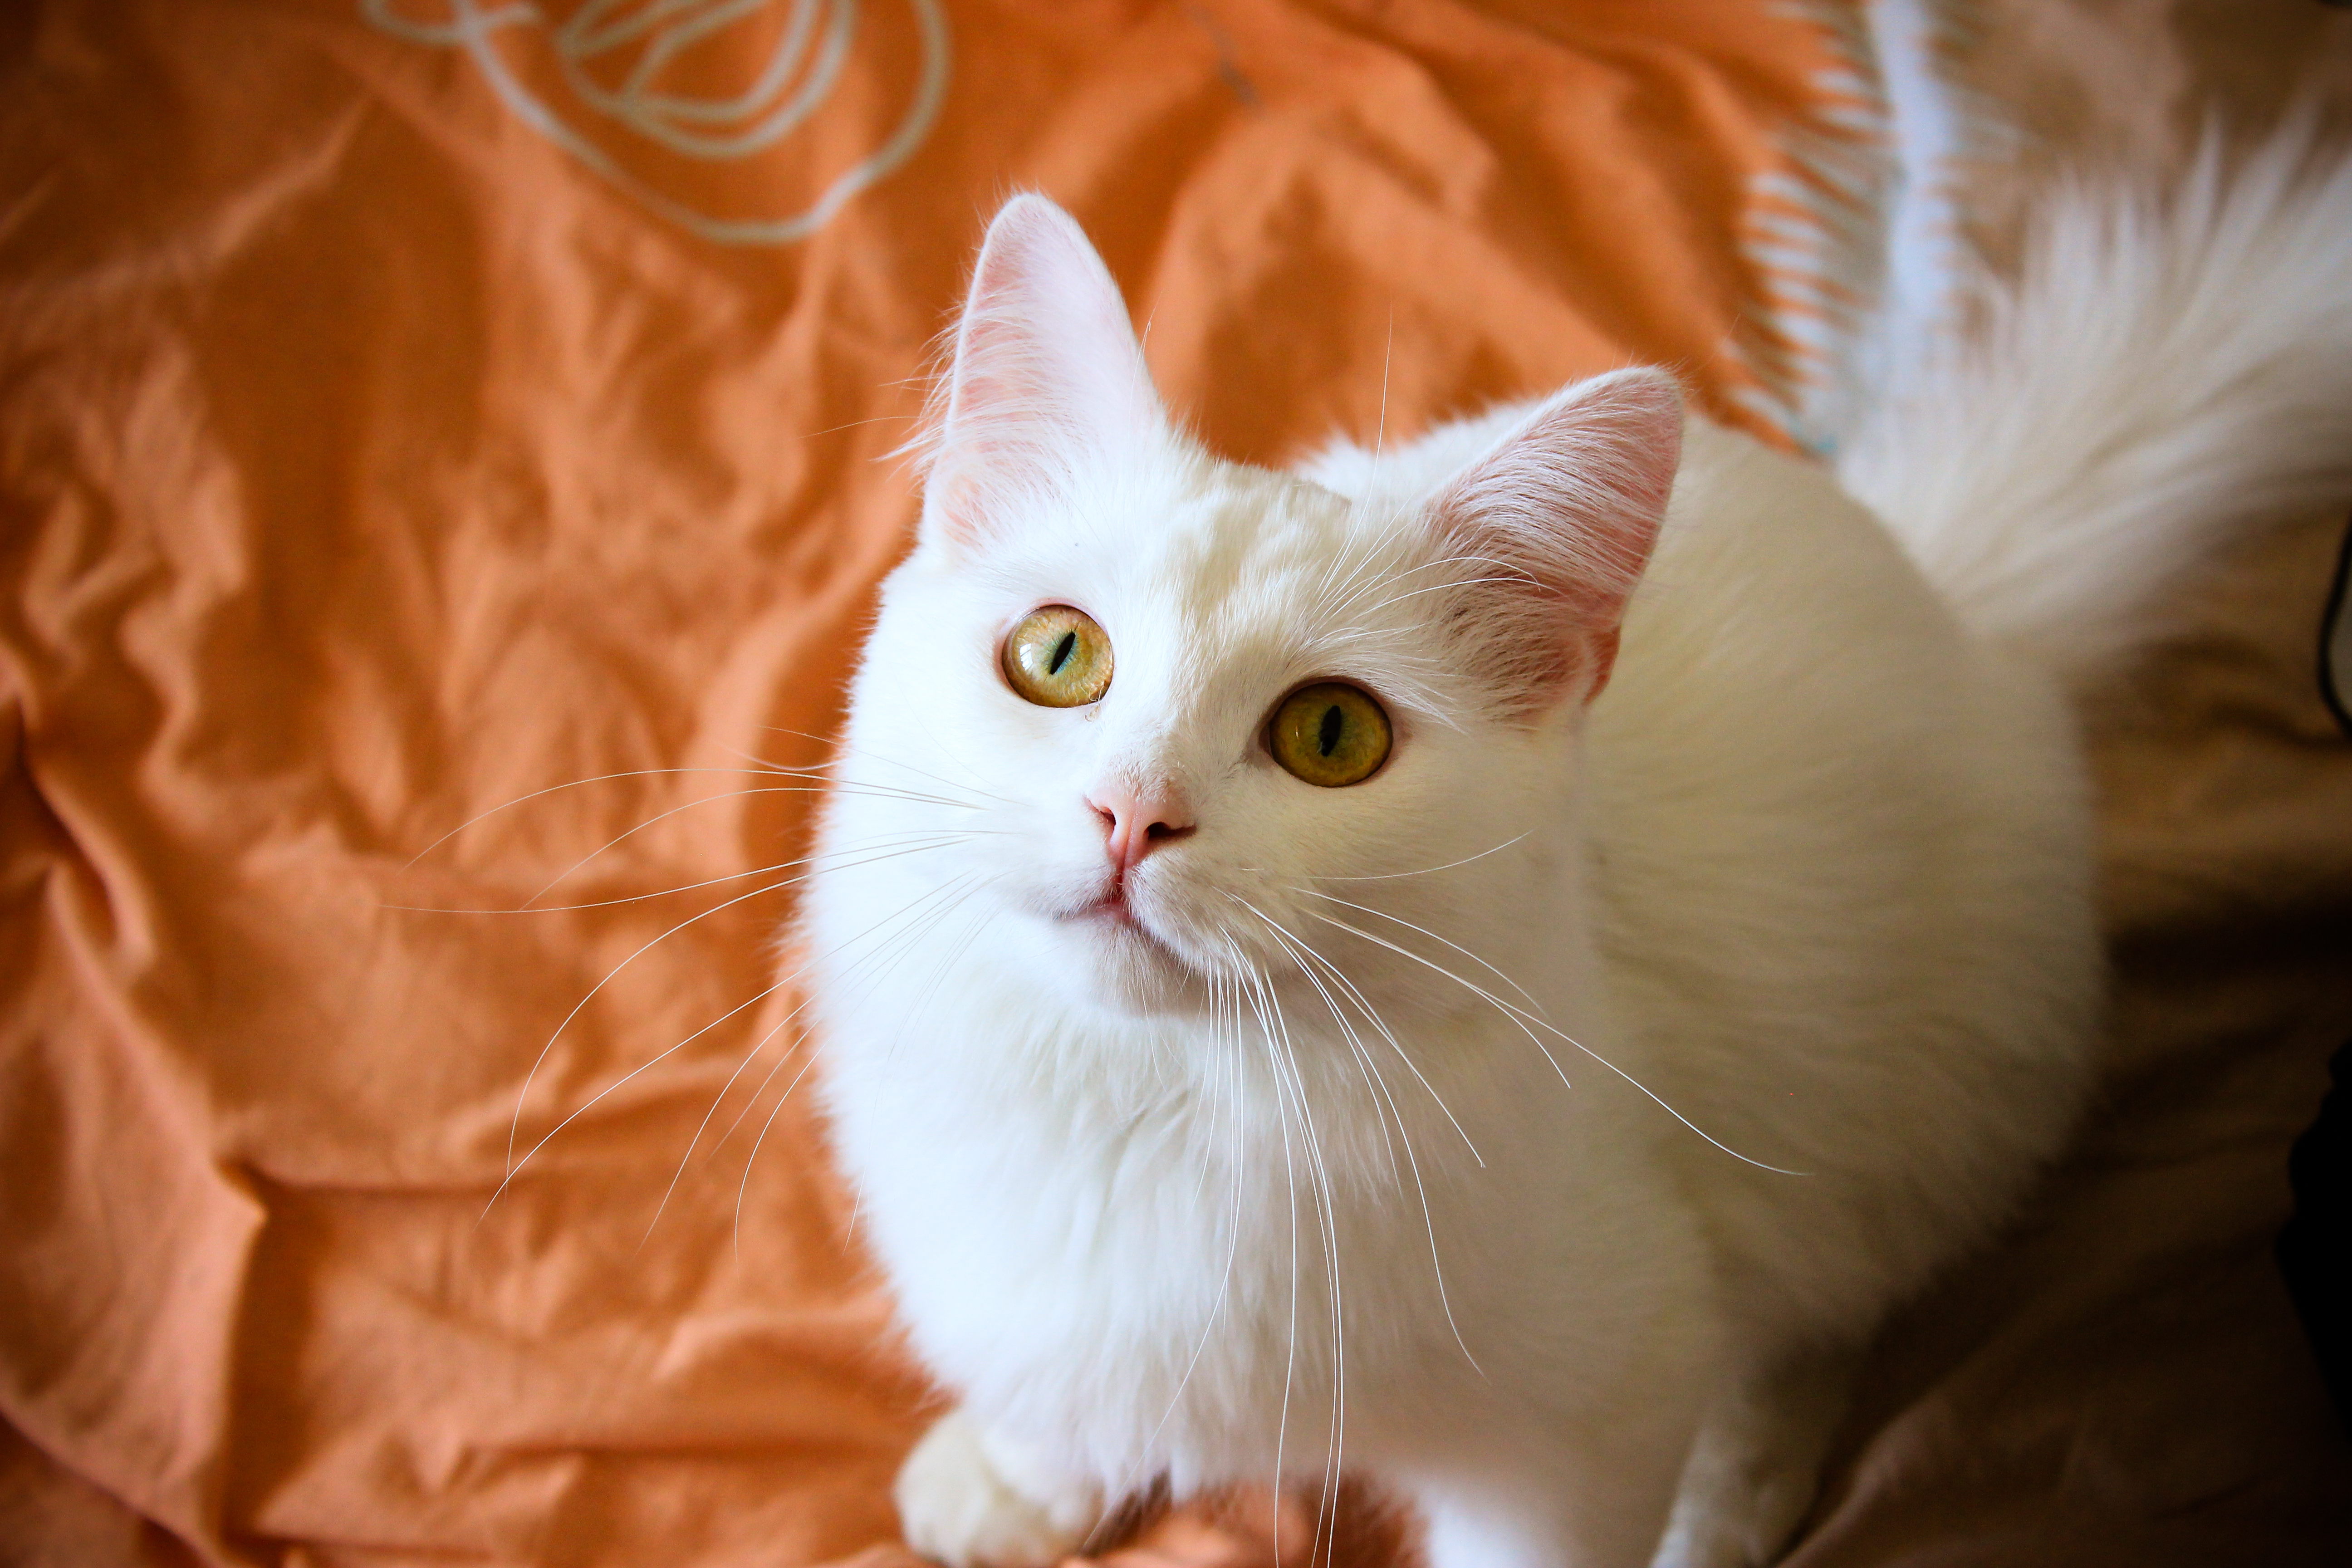
white, cat, mustache, paw ears, tail, eyes, nose, wool, mammal, vertebrate, small to medium sized cats, whiskers, felidae, carnivore, turkish van, turkish angora, eye, fur, domestic long haired cat, norwegian forest cat, british semi longhair, napoleon cat, ragamuffin, asian semi longhair, persian, asian, khao manee, ragdoll, kitten, fawn, cymric